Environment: real
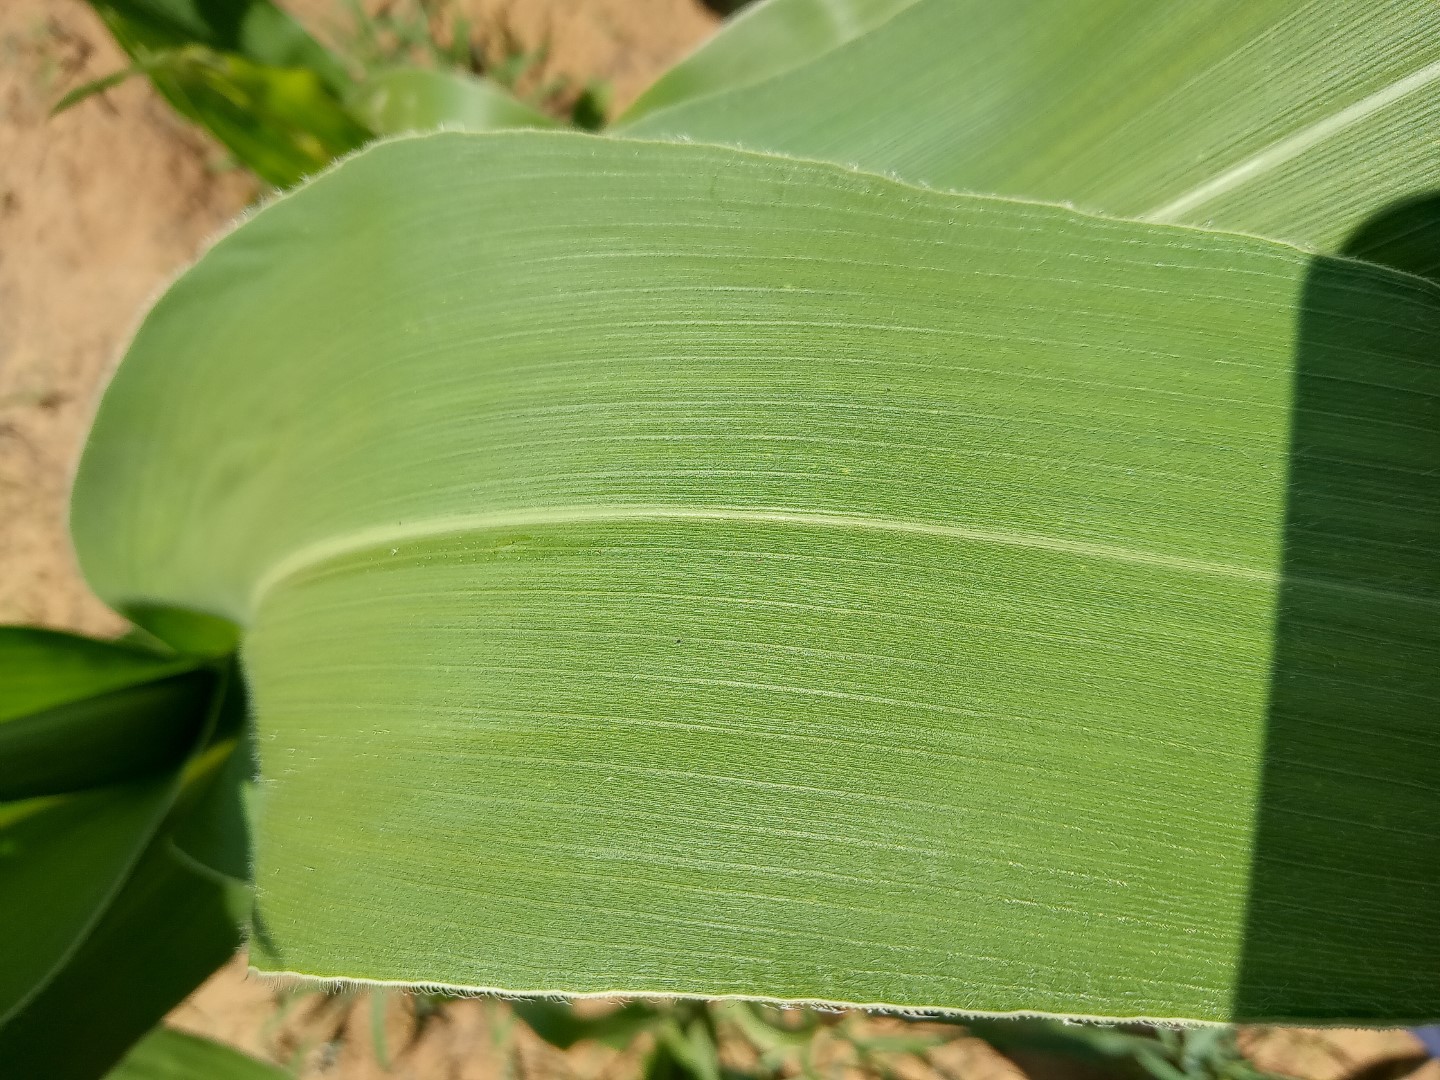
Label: healthy